Katonah (Native American leader)

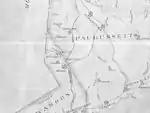
Map of Ramapoo Tribe 1625

Legend has it that Katonah died of grief after his wife and son were killed by lightning. He is said to be buried with them in Katonah's Wood, off New York State Route 22. William Will's poem "Katonah" describes him laid beneath a giant boulder and the others under two smaller immediately adjacent boulders.